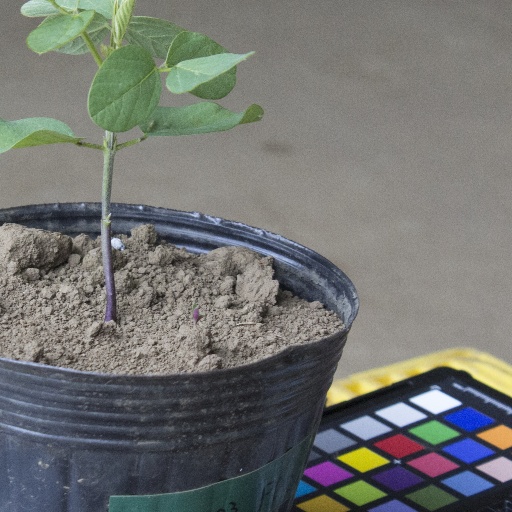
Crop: soybean